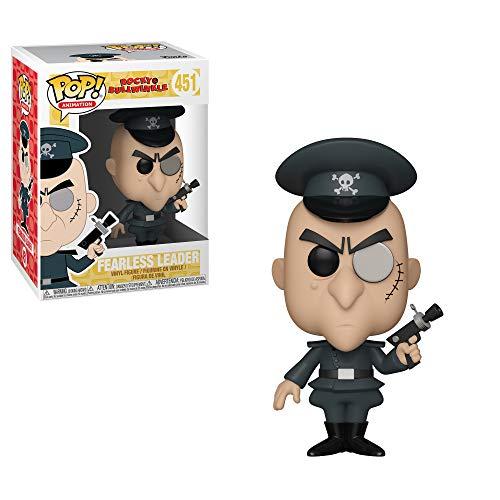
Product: Funko 289 Animation: Pop! Rocky & Bullwinkle Collectors Magician Bullwinkle, Flying Rocky, Bullwinkle Fearlessleader, Set
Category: Toys & Games | Toy Figures & Playsets | Action Figures
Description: Includes; magician bullwinkle, flying Rocky, bullwinkel fearlessleader.
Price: $6.89
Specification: ProductDimensions:9.6x7.6x7inches|ItemWeight:1.3pounds|ShippingWeight:1.3pounds(Viewshippingratesandpolicies)|ASIN:B07KBLW5RY|Itemmodelnumber:289|Manufacturerrecommendedage:6yearsandup